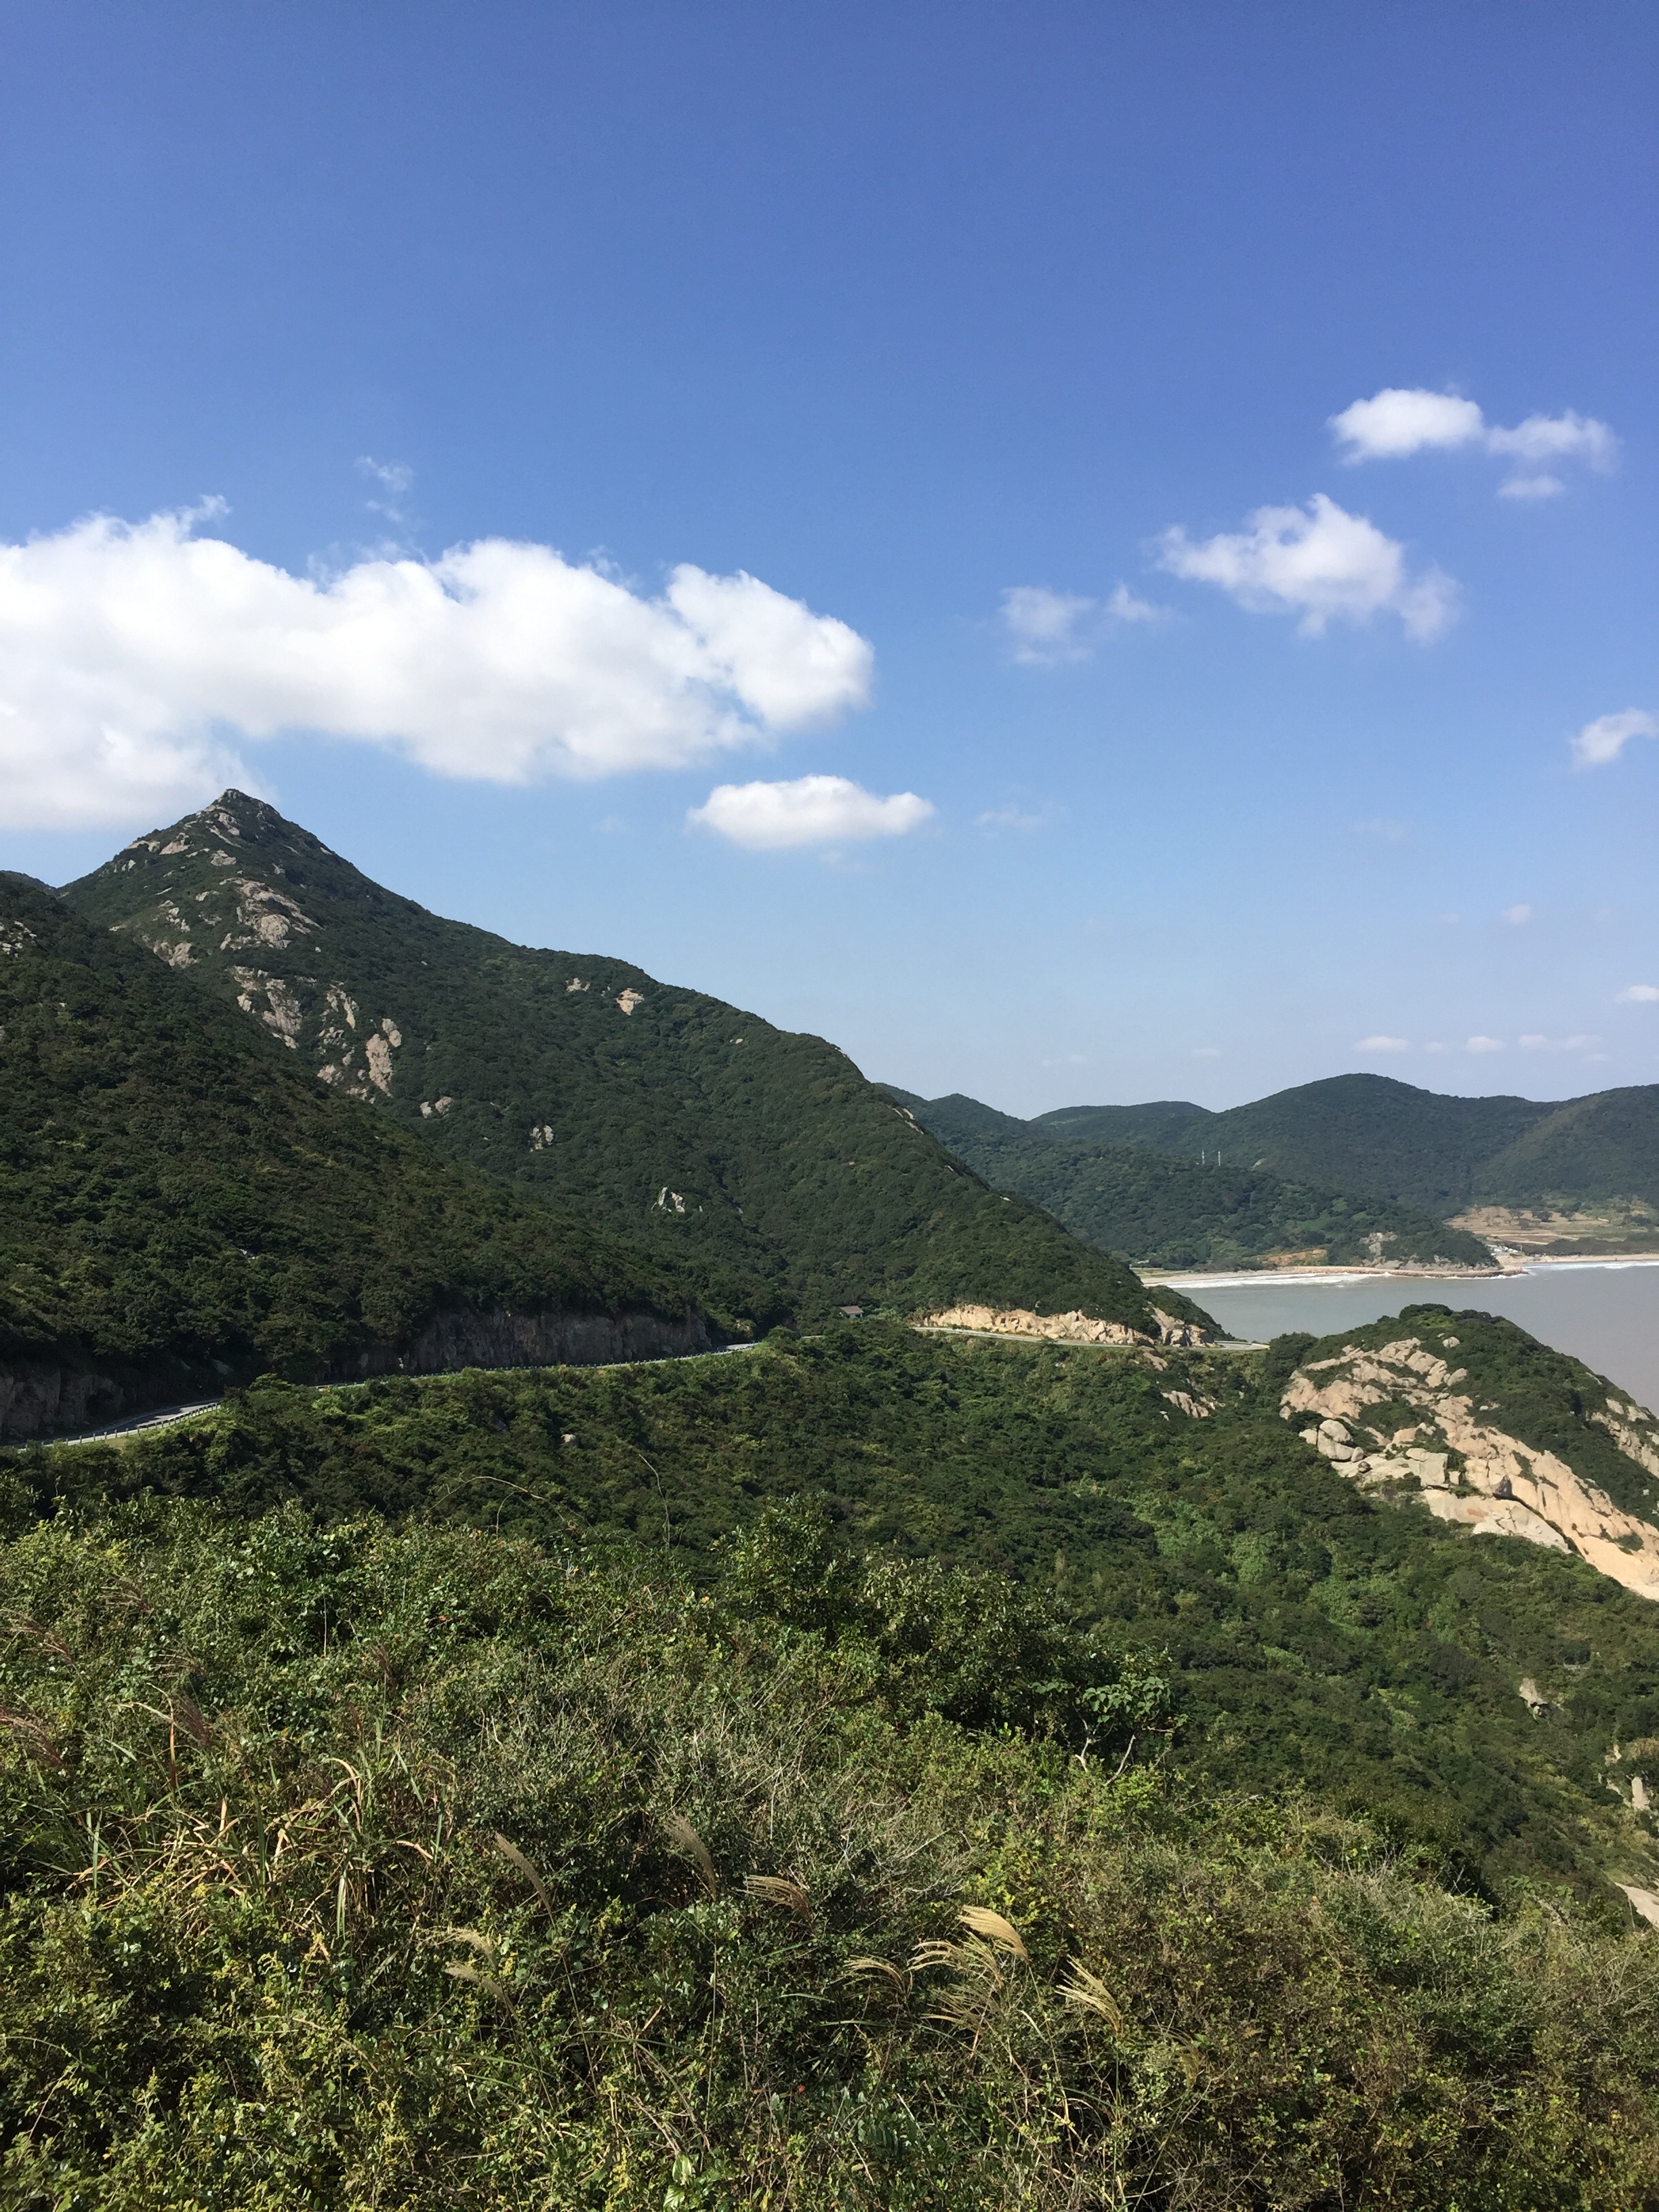
landscape, sea, coast, walking, mountain, cloud, sky, hill, adventure, mountain range, blue, highland, ridge, summit, plateau, fell, ecosystem, landform, zhoushan, mountain pass, geographical feature, mountainous landforms